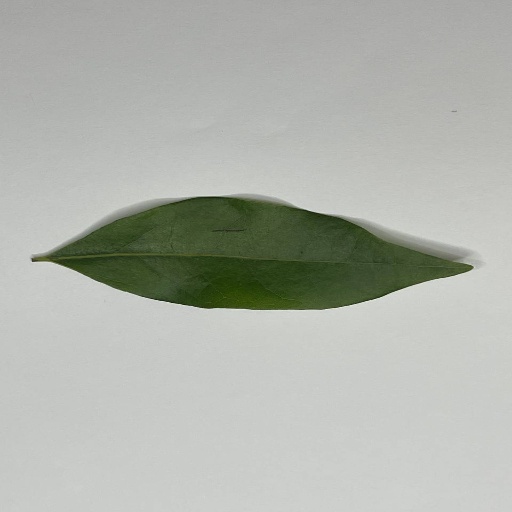
Species: Camphor
Leaf condition: Healthy Leaf